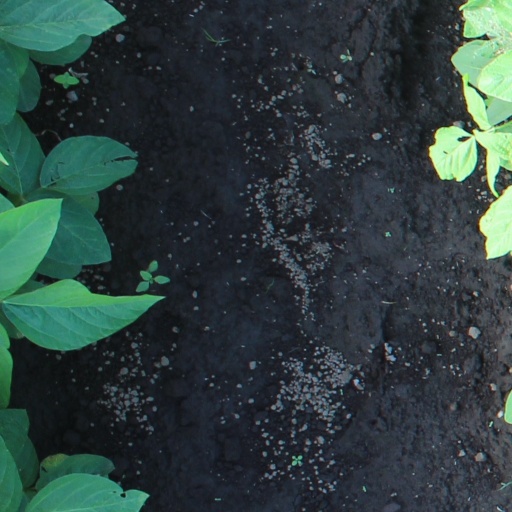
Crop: soybean